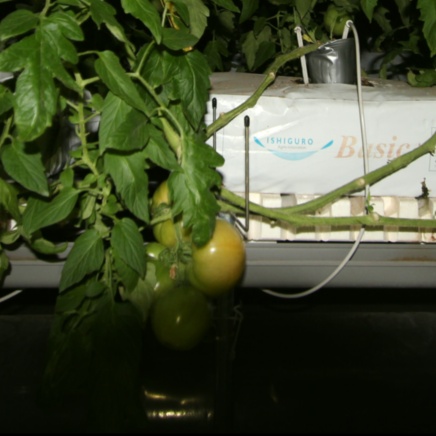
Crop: tomato